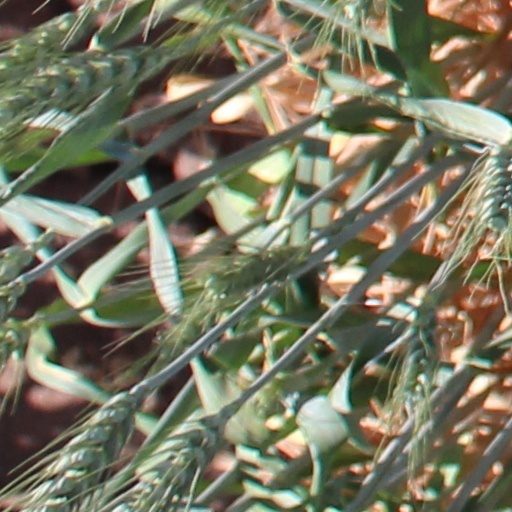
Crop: wheat